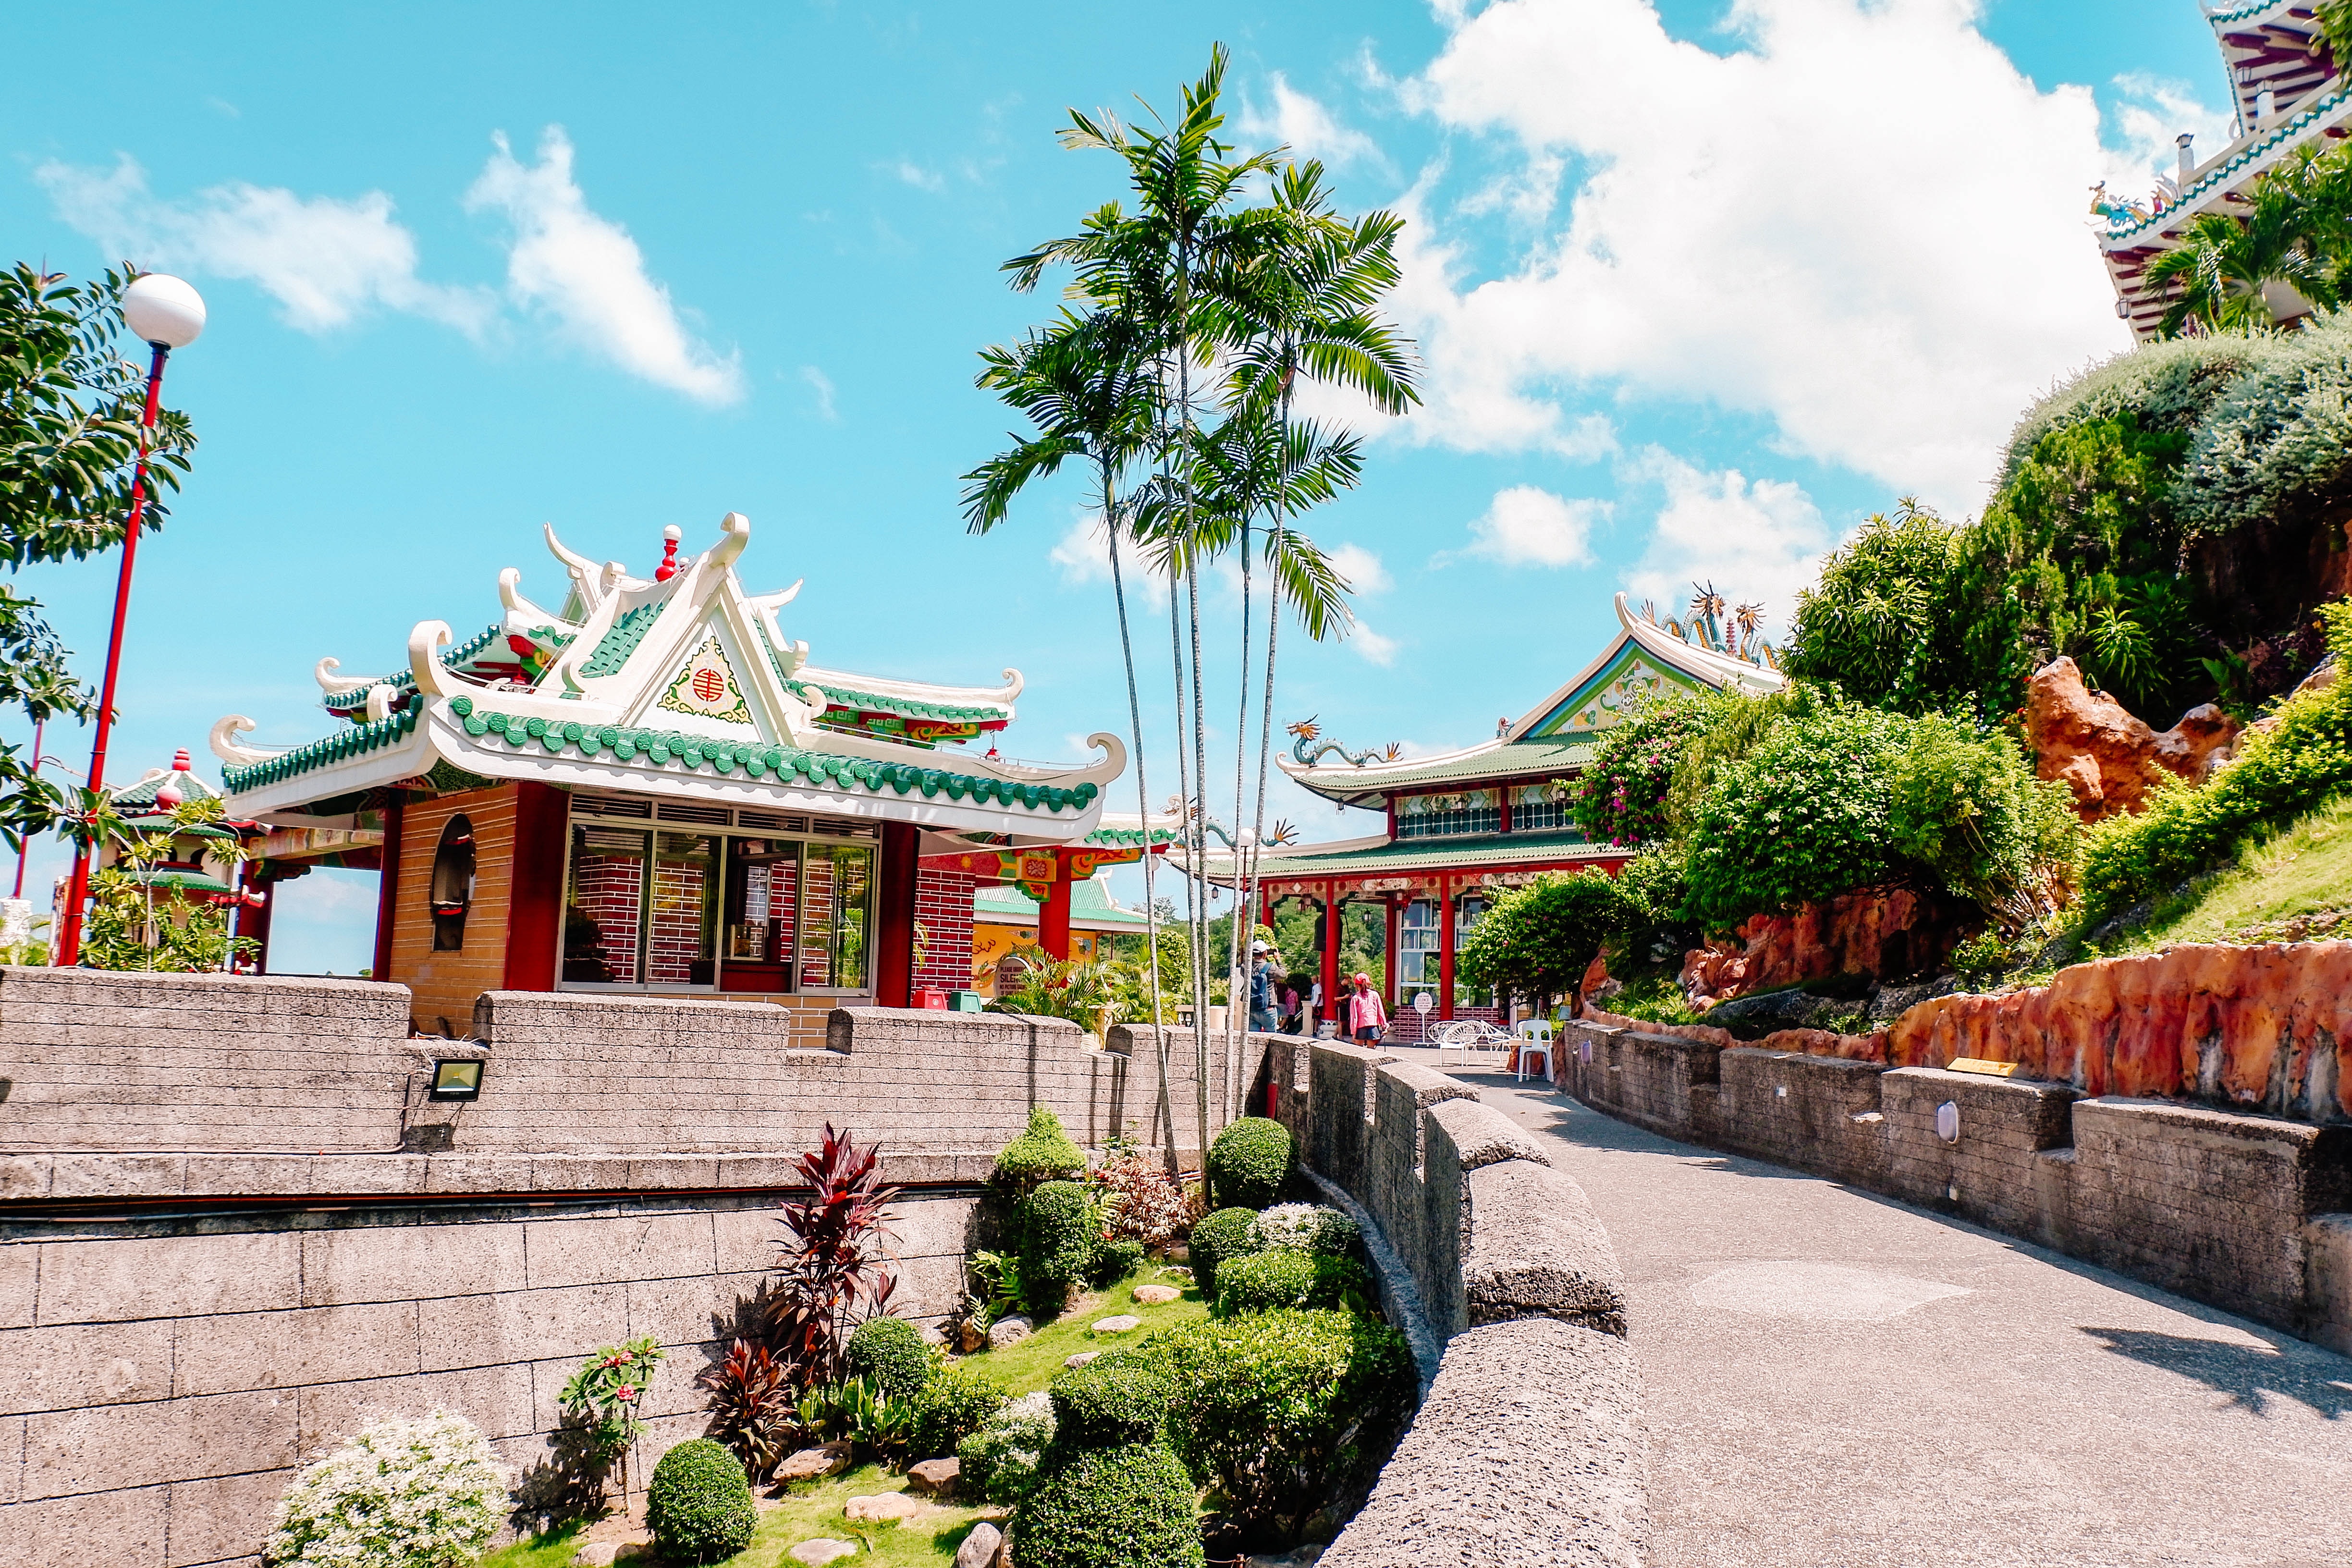
property, building, sky, architecture, town, house, botany, chinese architecture, tourism, historic site, real estate, tree, temple, home, leisure, photography, garden, place of worship, estate, shrine, vacation, tourist attraction, city